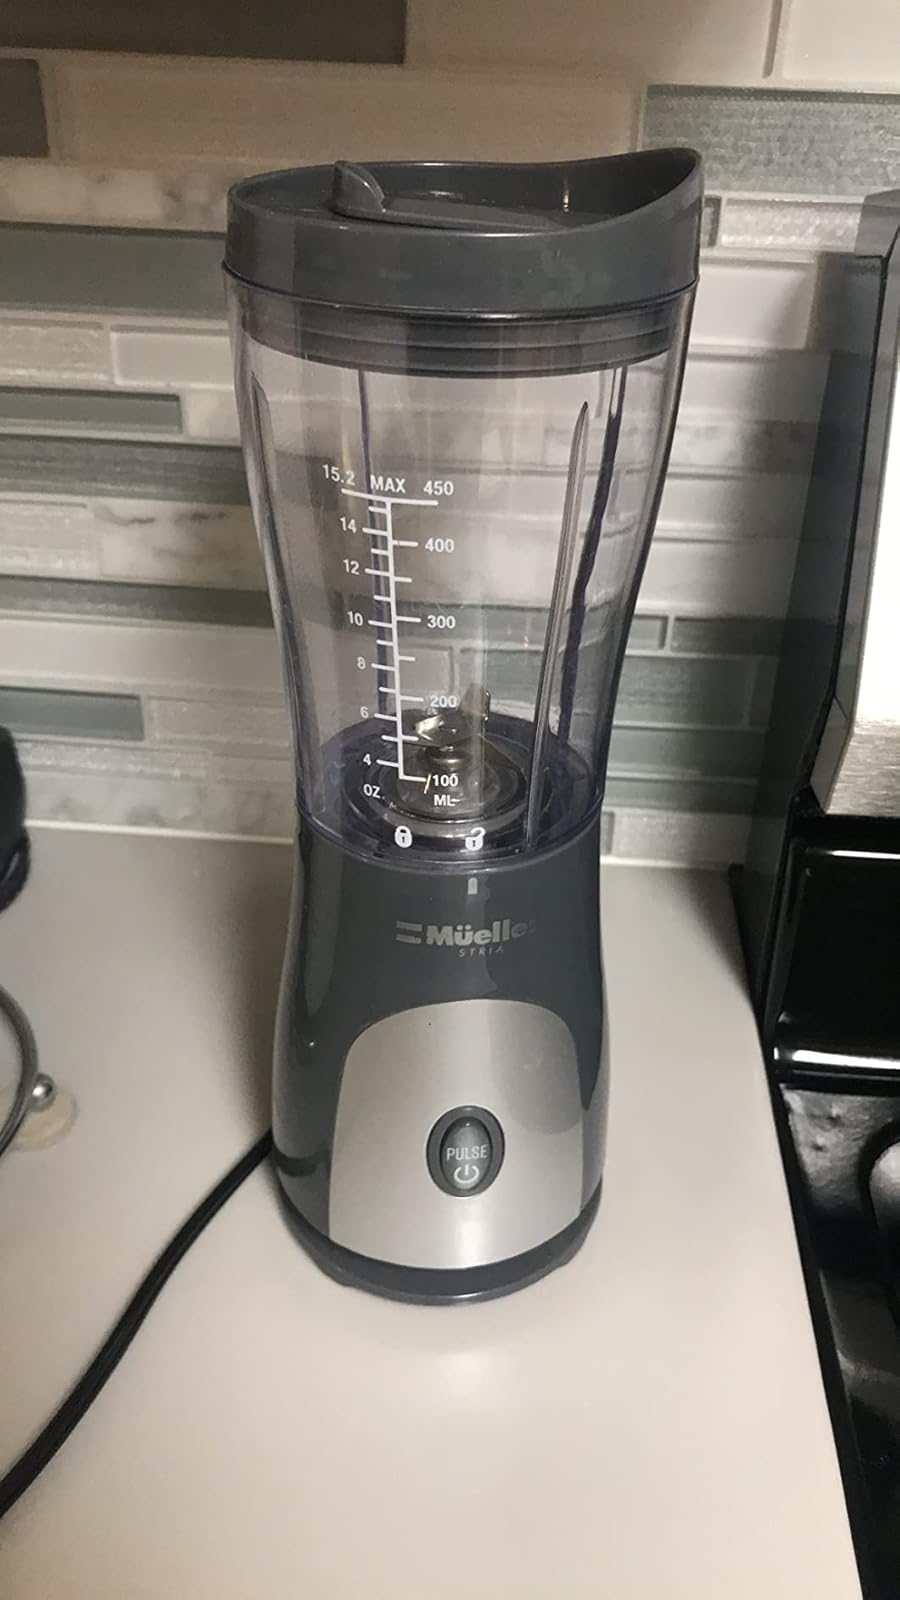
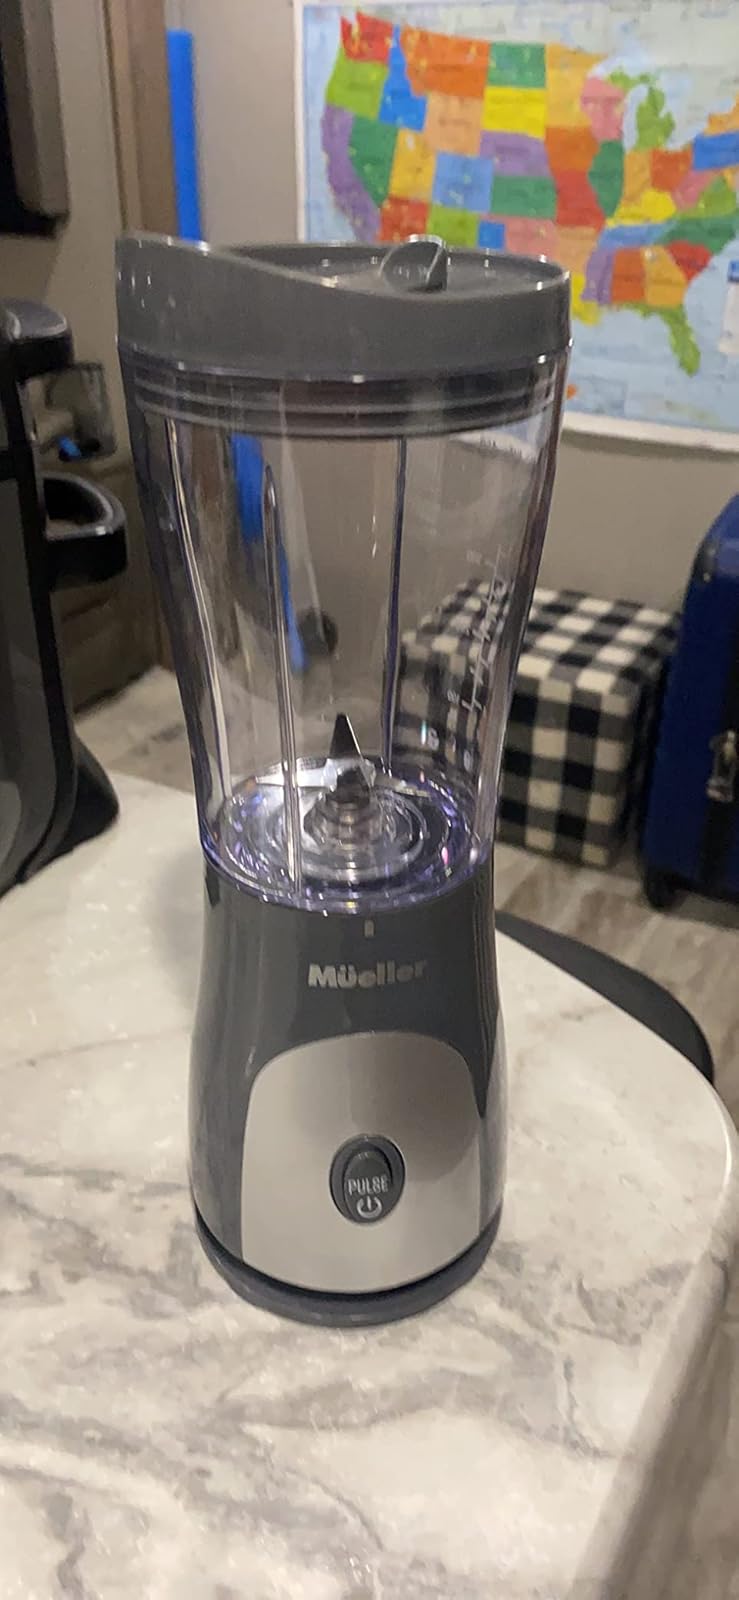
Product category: items_blender
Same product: yes